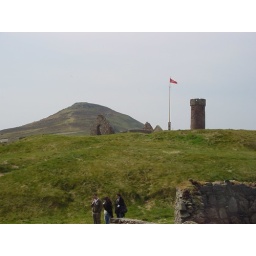
The round tower of the castle below Peel Hill